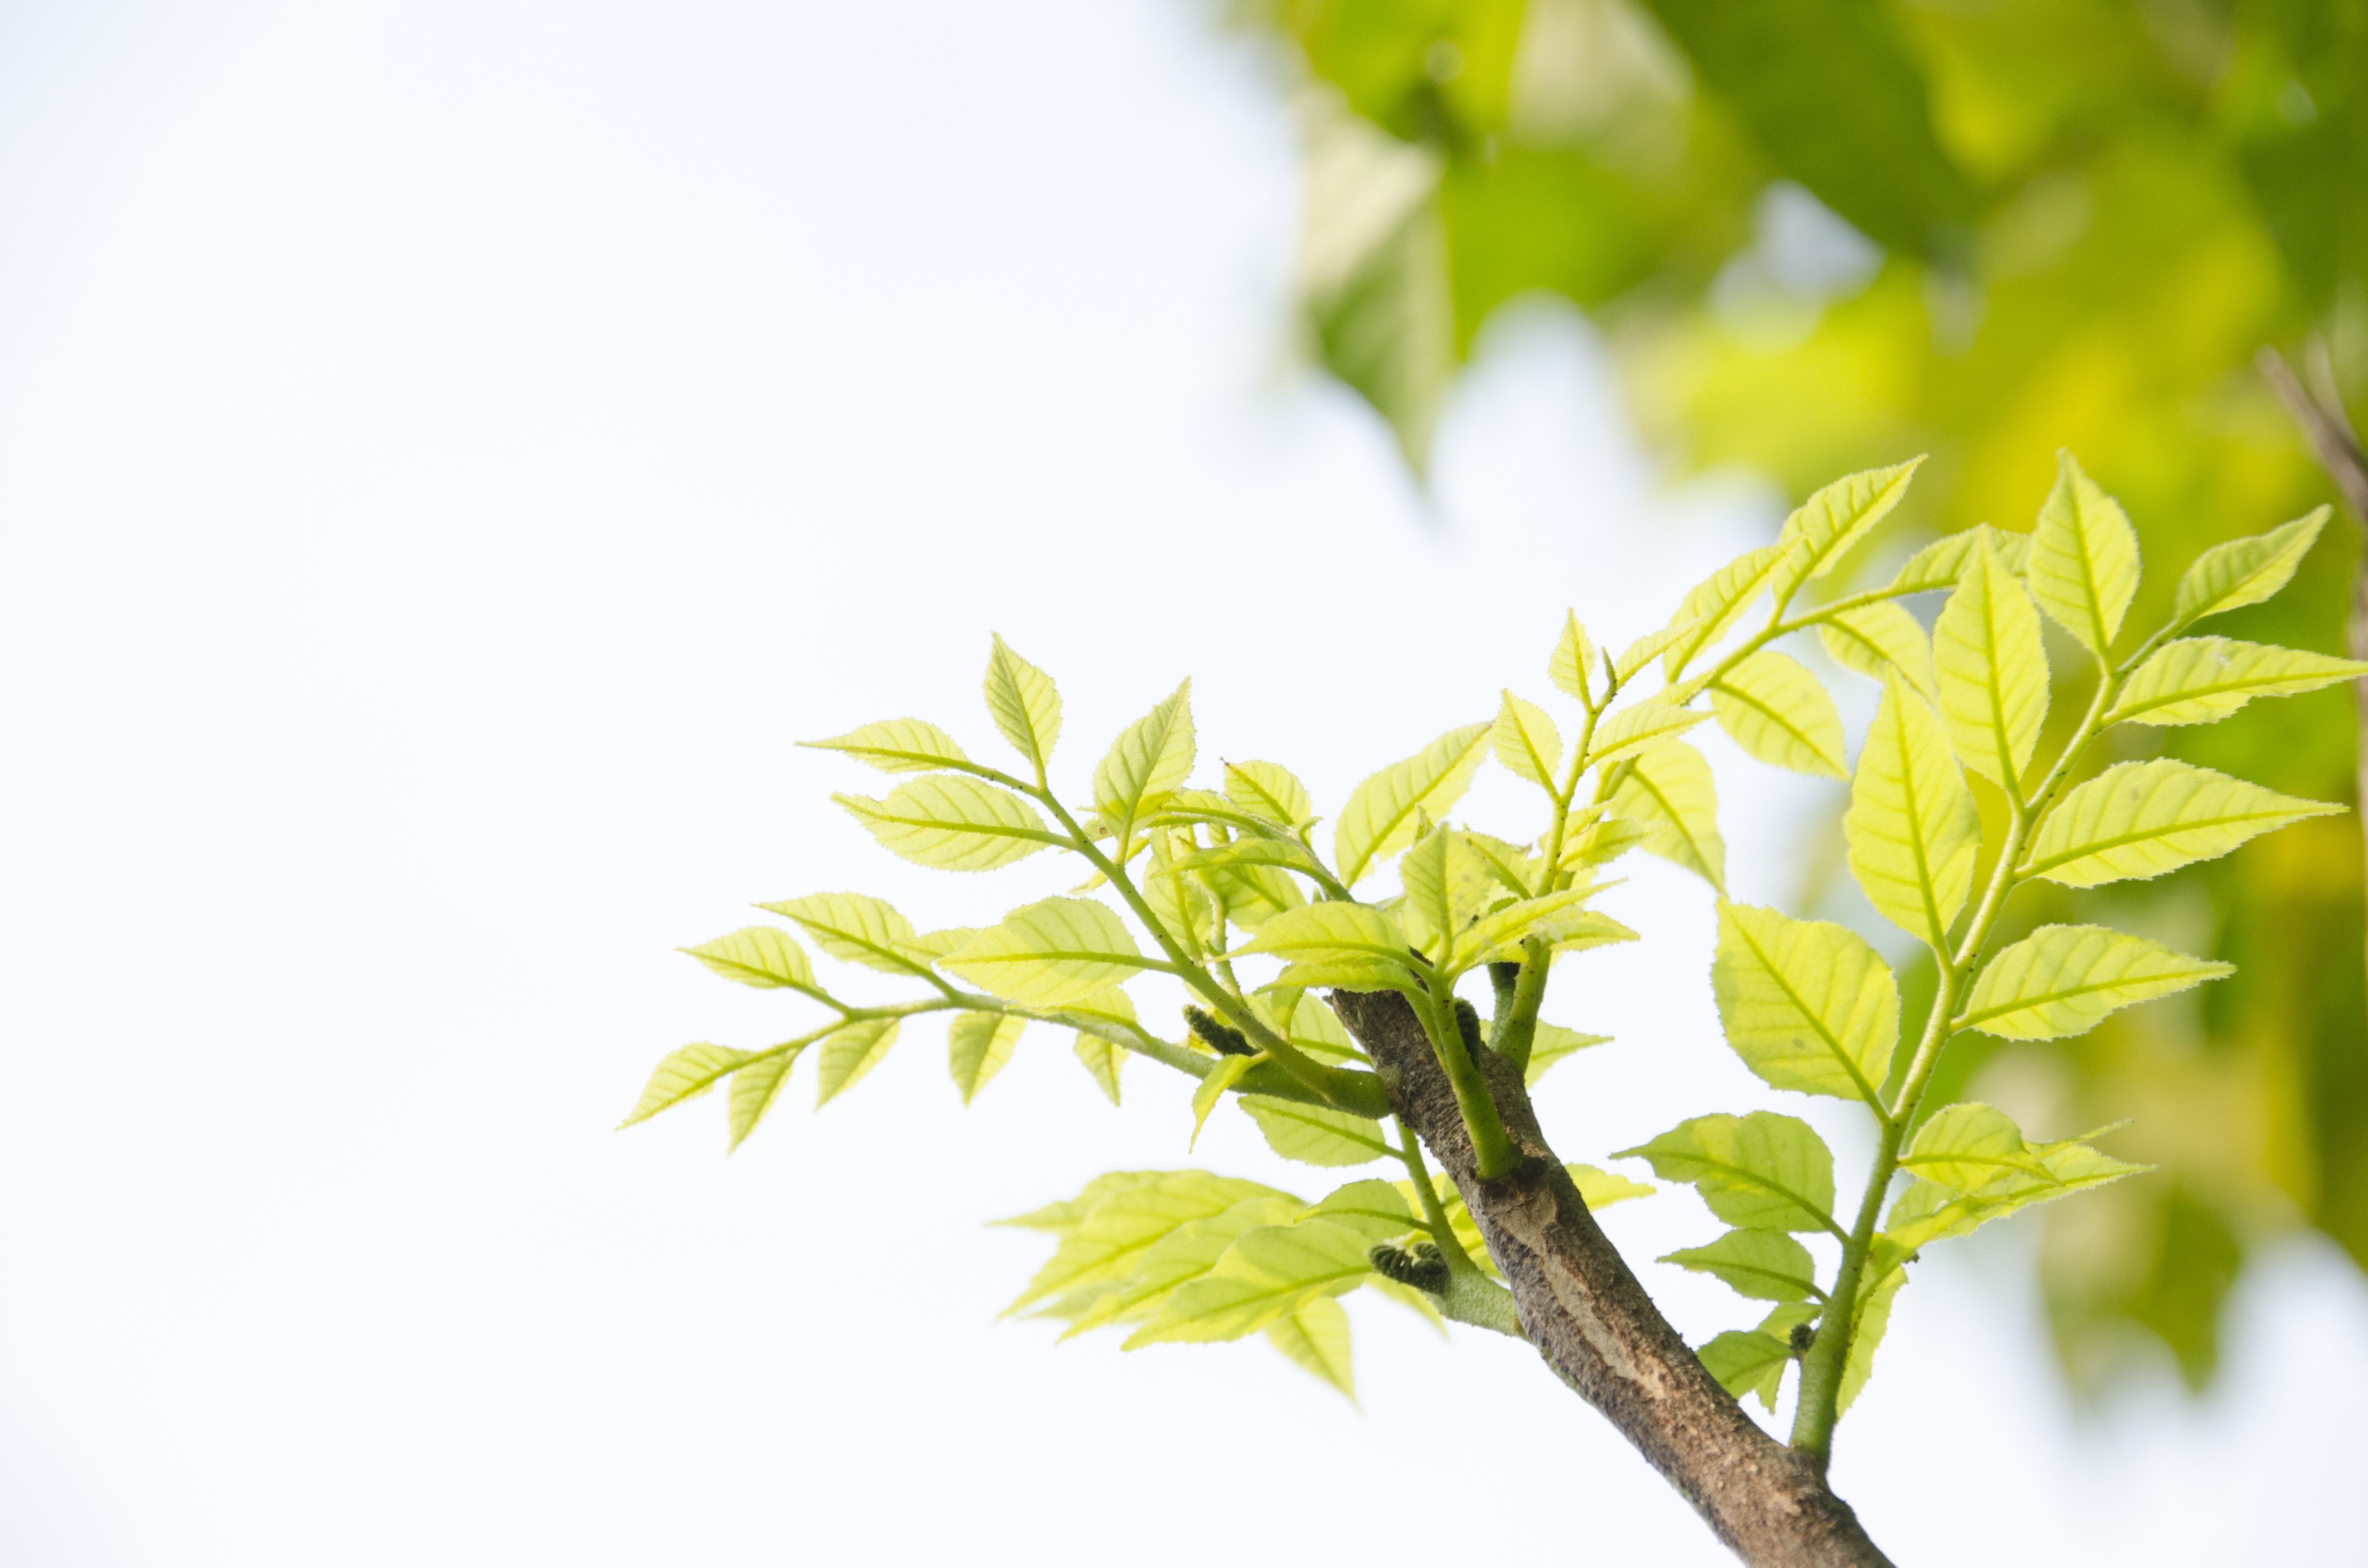
tree, branch, plant, sunlight, leaf, flower, summer, green, produce, botany, maple tree, shrub, the leaves, flowering plant, germination, green shoots, plant stem, woody plant, land plant